Hans Rehfisch

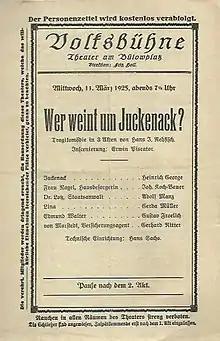
Programme for "Wer weint um Juckenack?", directed by Erwin Piscator at the Volksbühne, Berlin, 1 February 1925, (1925)

Hans Rehfisch (10 April 1891 – 9 June 1960), also known as Hans José Rehfisch or H.J. Rehfisch, was a German playwright, short story writer and film script writer.